Anderson House (St. John's)

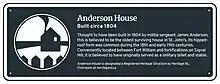
Plaque for the Anderson House Registered Heritage Structure, St. John's, NL, Canada

On 23 March 1996, the Anderson House was designated as a Registered Heritage Structure by the Heritage Foundation of Newfoundland and Labrador. A plaque was affixed in 1998, and updated in 2022. The building was listed on the Canadian Register of Historic Places 2 February 2005.